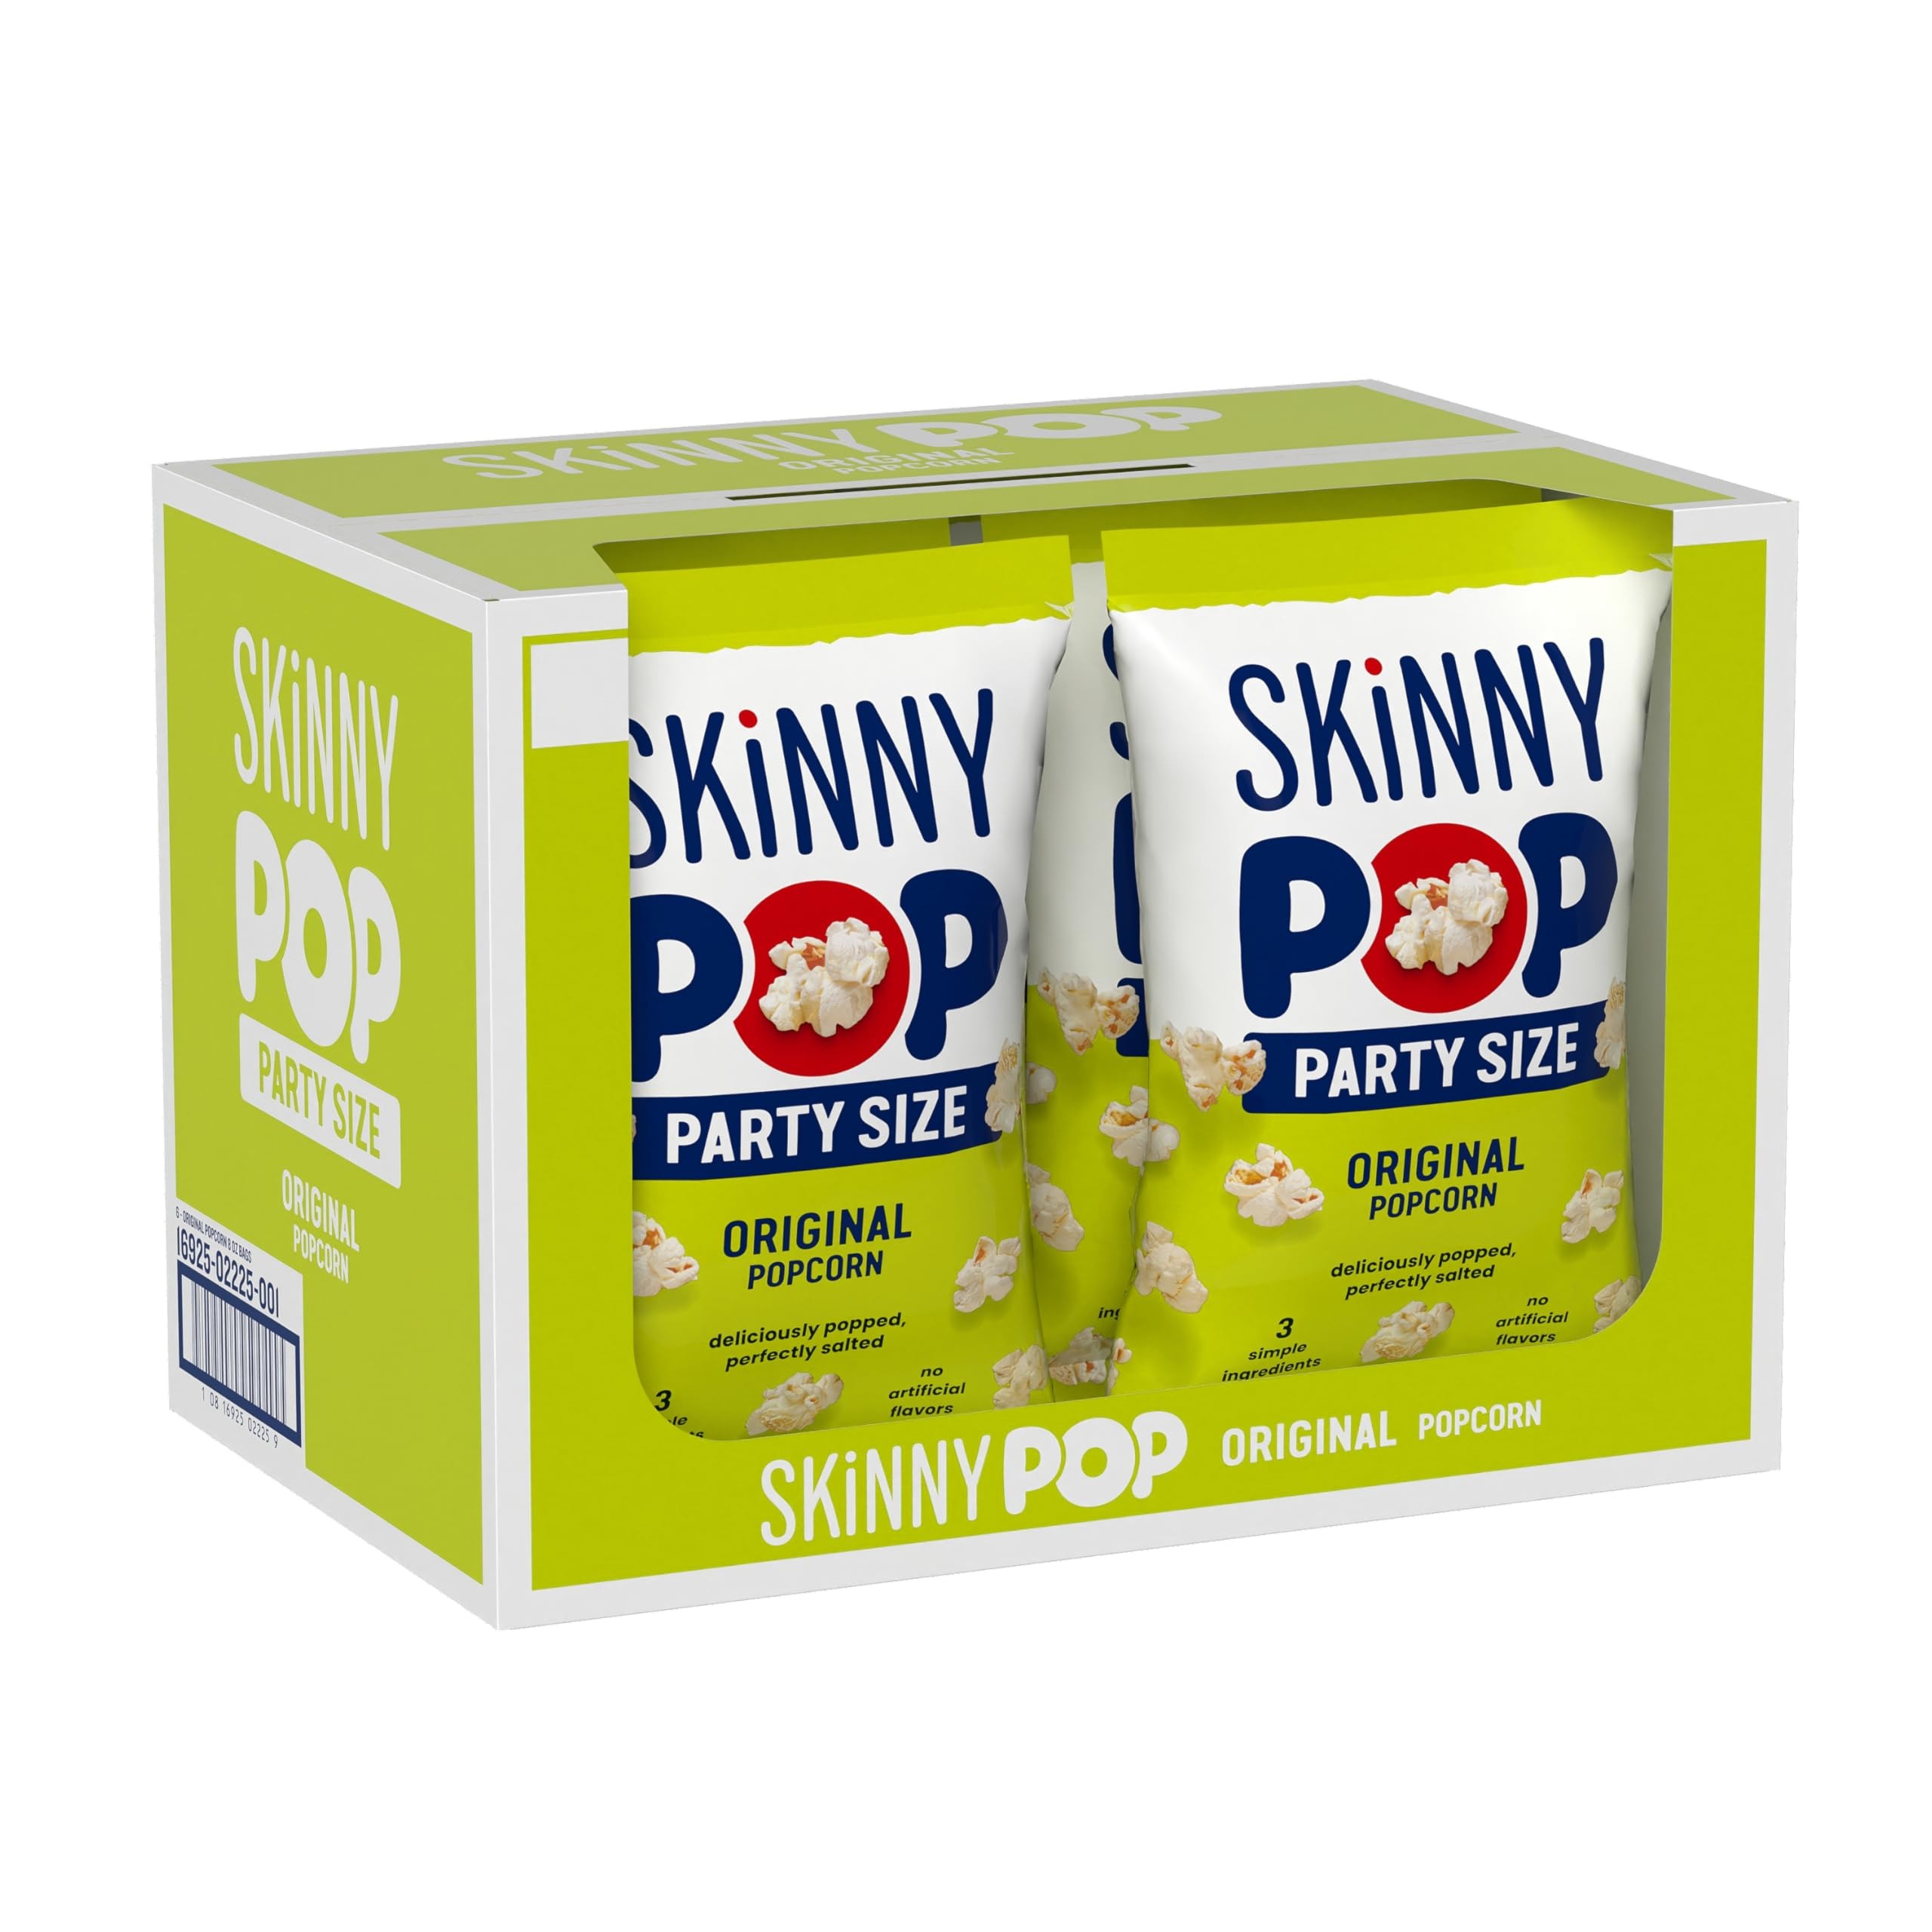
Item Name: SkinnyPop Popcorn, Gluten Free, Dairy Free, Non-GMO Snacks, Skinny Pop Original Popcorn, 8oz Family Size Bag (6 Count)
Bullet Point 1: Skip a night out and enjoy a movie night in with a bag of SkinnyPop The perfect guilt-free snack to accompany every occasion; You'll receive 6, 8 oz. size bag of Original Skinny Pop popcorn that's perfect for any occasion
Bullet Point 2: Only 150 calories per serving, Non GMO, Gluten-Free, No Artificial Ingredients, Dairy-Free, Peanut and Tree Nut-Free; SkinnyPop popcorn has zero trans fat, zero preservatives, and is a good source of fiber
Bullet Point 3: A delicious, healthy snack popped to perfection for kids lunches, break between video calls, or just a snack for yourself; Perfect for kids as back to school snacks
Bullet Point 4: Stock up on this healthy, convenient popcorn snack now SkinnyPop does popcorn so that you can do you
Bullet Point 5: SkinnyPop was founded with a simple premise; people deserve snacks that taste delicious and are good for them
Bullet Point 6: Packaging may vary
Value: 48.0
Unit: Ounce

Price: 4.99